Henri Padou

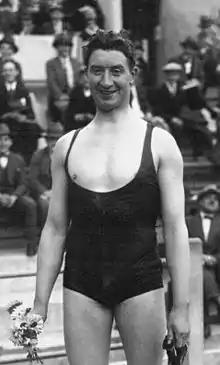
Henri Padou in 1927

Henri Padou (15 May 1898 – 19 November 1981) was a French water polo player and freestyle swimmer. He competed in water polo at the 1920, 1924, 1928 and 1936 Summer Olympics and finished in 9th, 1st, 3rd and 4th place, respectively. In 1920 and 1924, he also participated in the 100 m and 4 × 200 m swimming events but failed to reach the finals. In 1970 he was inducted into the International Swimming Hall of Fame in the category water polo.